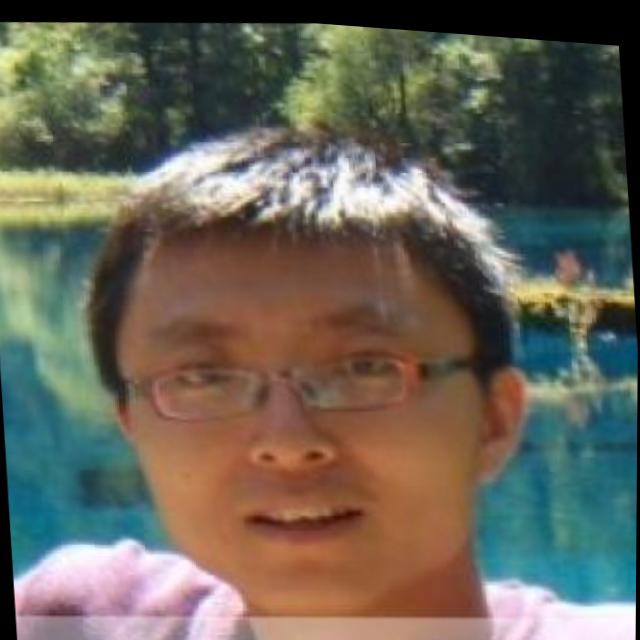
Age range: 21-44